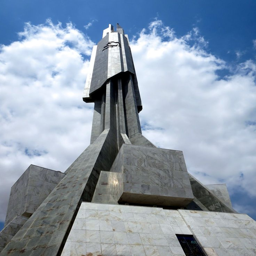
person holds the mausoleum of first president .